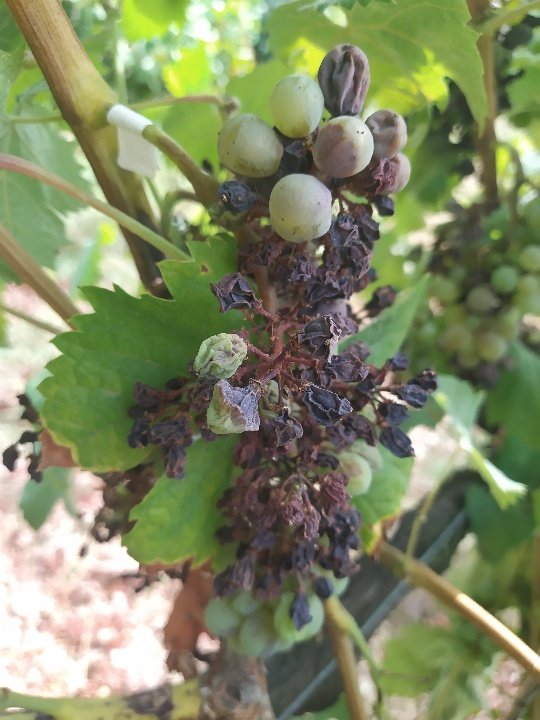
Berries visible: 55
Grape clusters: 1